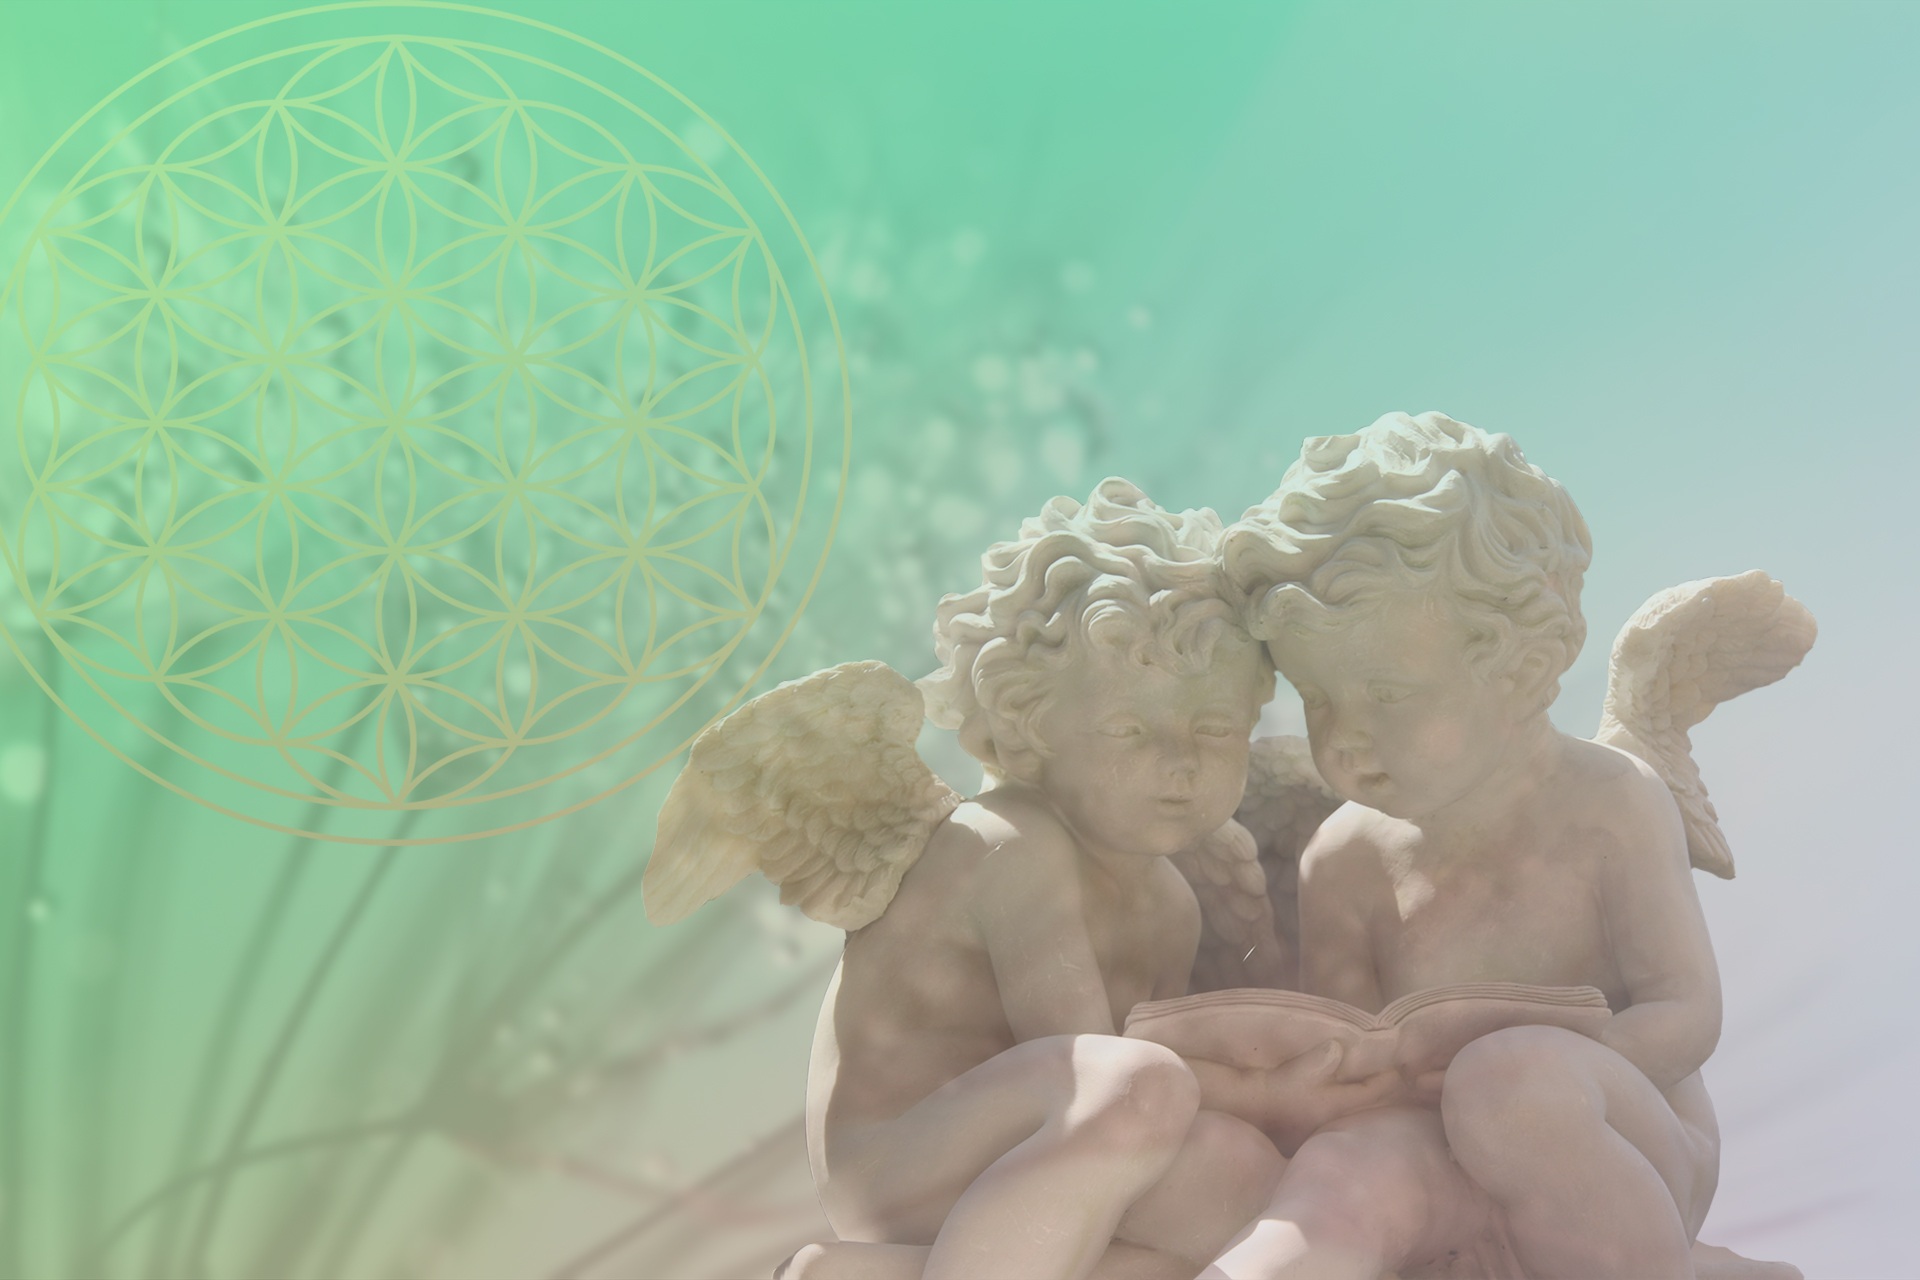
dandelion, flower, cute, love, religion, material, pray, angel, art, turquoise, innocence, christianity, fantasy, cherub, angels, spirituality, angelic, esoteric